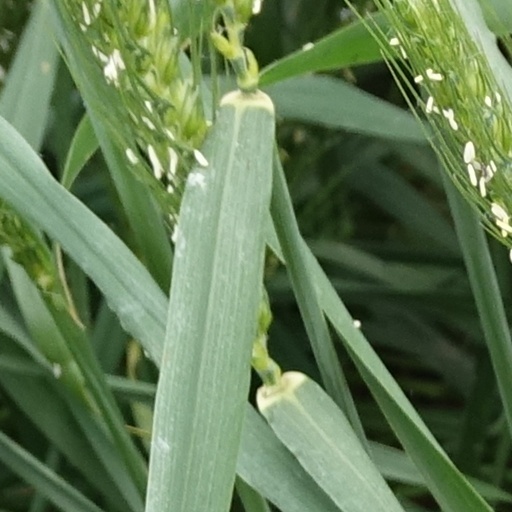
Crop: wheat